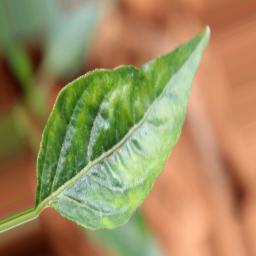
Label: mites_and_trips